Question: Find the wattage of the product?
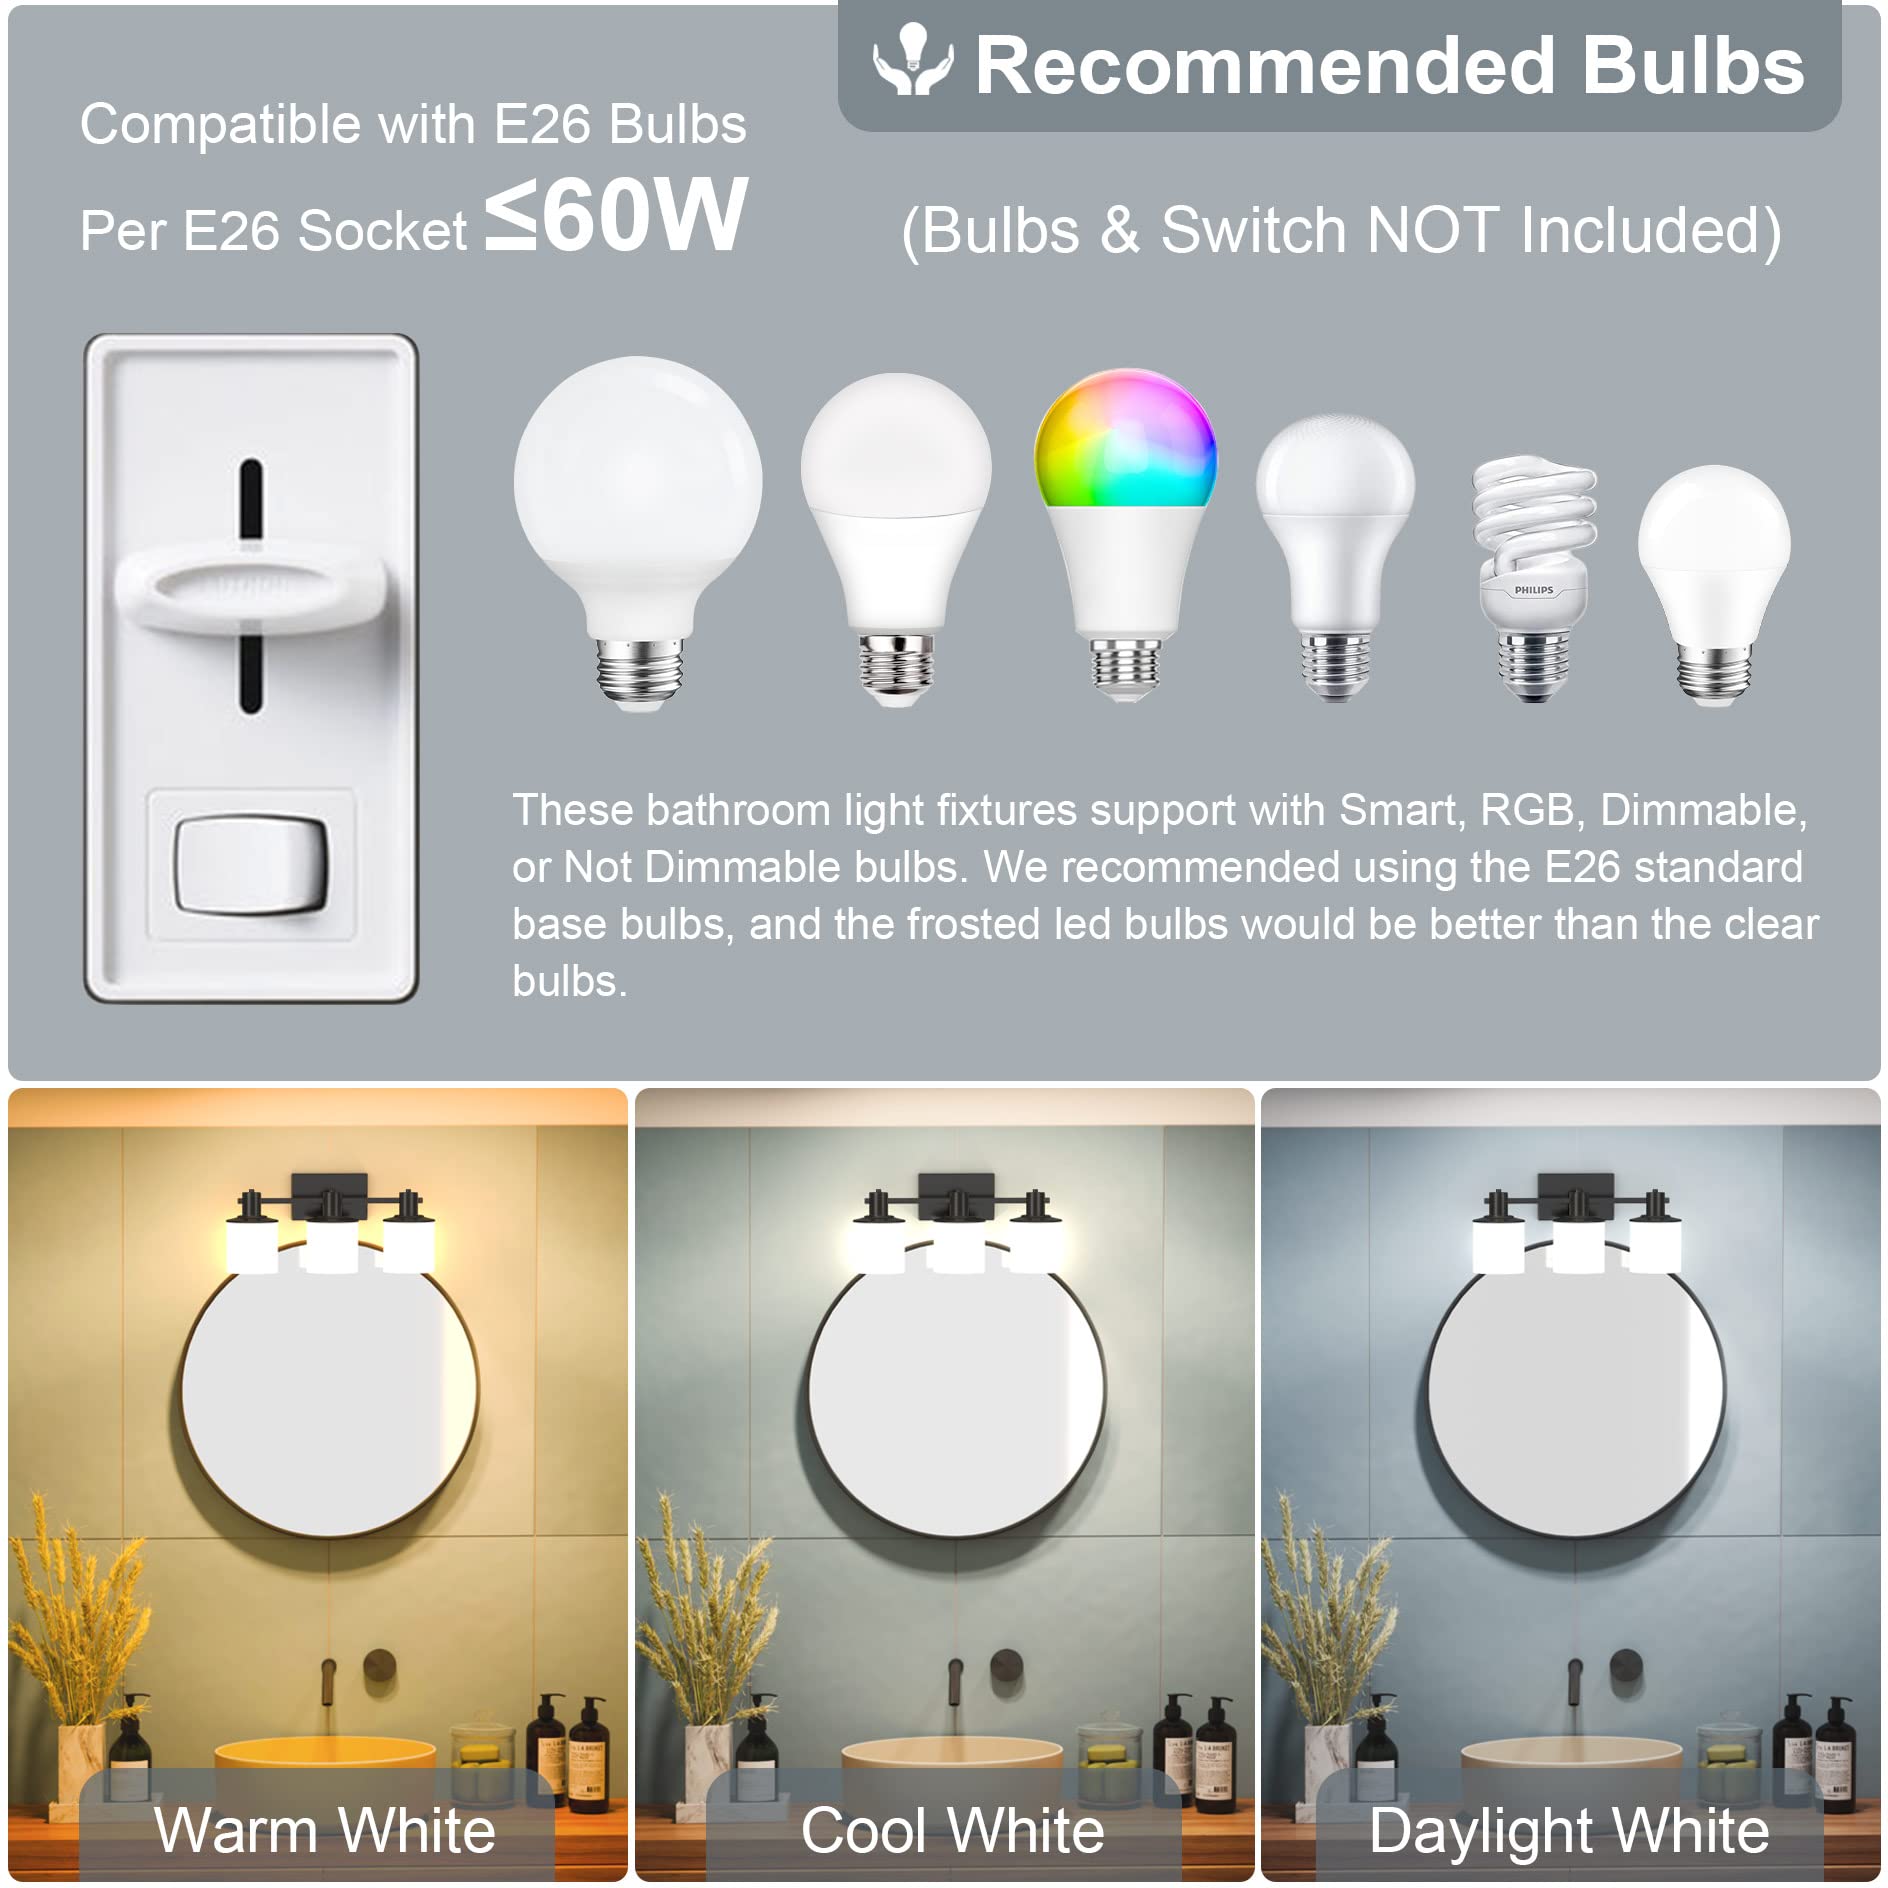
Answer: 60.0 watt